Takenaka Shigekado

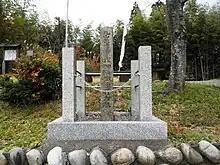
Site of Kuroda Nagamasa and Takenaka Shigekado's positions in the Battle of Sekigahara.

Following in his father's footsteps and served Toyotomi Hideyoshi, later siding with Tokugawa Ieyasu. At the Battle of Sekigahara, Shigekado along with Kuroda Nagamasa attacked the Western Army's main camp and Shigekado succeeded in chasing down and executing Konishi Yukinaga.